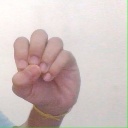
अक्षर: उ